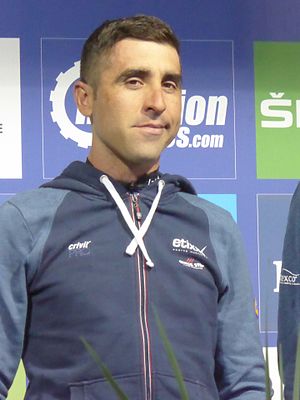
Maximiliano Richeze
Ariel Maximiliano Richeze Araquistain er en professionel cykelrytter fra Argentina, der siden 2020 har kørt for World Tour-holdet UAE Team Emirates. I 2019 blev han argentinsk mester i linjeløb.